Adam Torrence

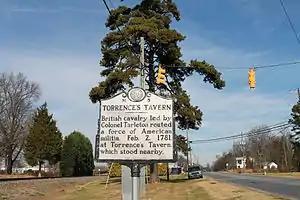
The historical marker located near the site of the Battle of Torrence's Tavern in present-day Mount Mourne

Adam was the son of Hugh Torrence and Sarah Marjory (Cunningham) Torrence of Londonderry, Ireland. His parents migrated to Pennsylvania in the 1700s, where Adam married Ann Bonar. Adam and Ann moved to Rowan County, North Carolina before the American Revolution. They had the following children: Hugh Torrence, Adam Torrence Jr., George Torrence, Barnabas Torrence, Elizabeth (Torrence) McKnight, Alexander Torrence and Margaret Torrence. They owned a tavern in Rowan County (currently Iredell County near Mount Mourne), Province of North Carolina. Hugh Torrence became the first sheriff of Iredell County.